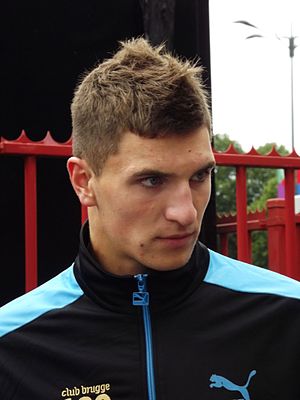
Thomas Meunier
Thomas Meunier er en belgisk fodboldspiller. Han spiller i den franske Ligue 1 hos Paris Saint-Germain. Tidligere har han repræsenteret Virton og Club Brugge.